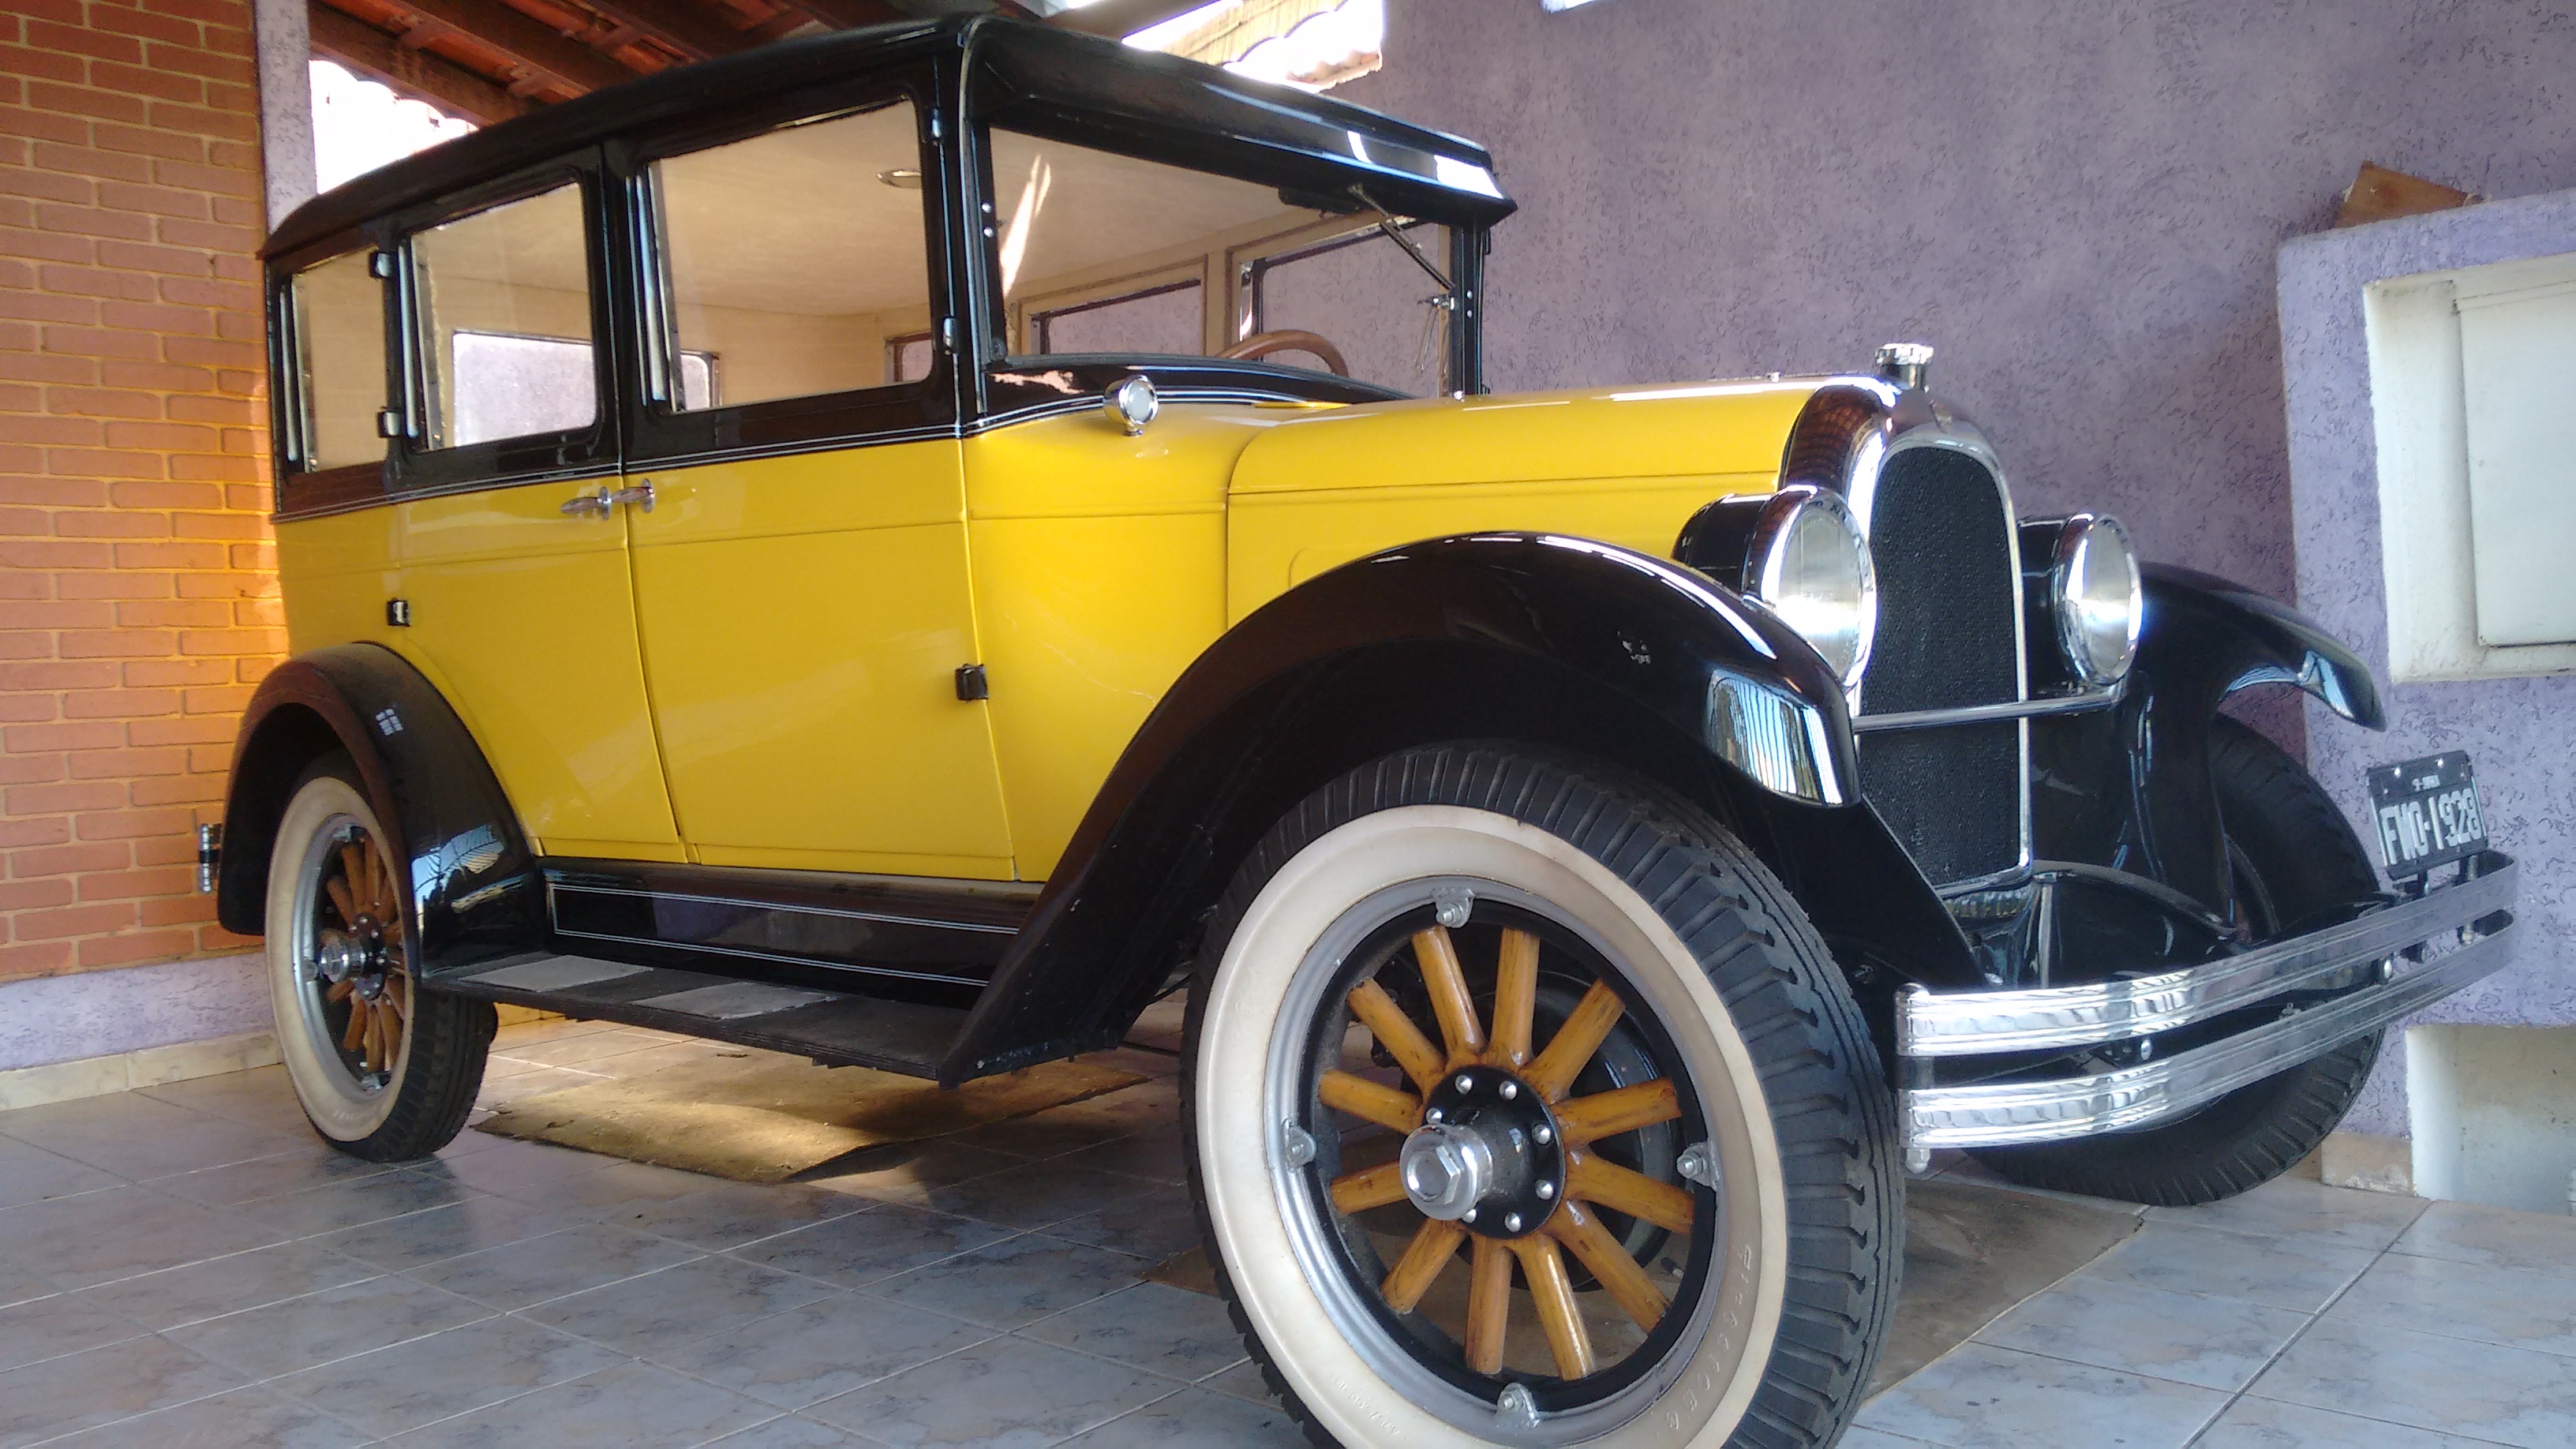
car, motor vehicle, vintage car, vehicle, antique car, automotive design, classic car, automotive exterior, wheel, sport utility vehicle, automotive wheel system, classic, automotive tire